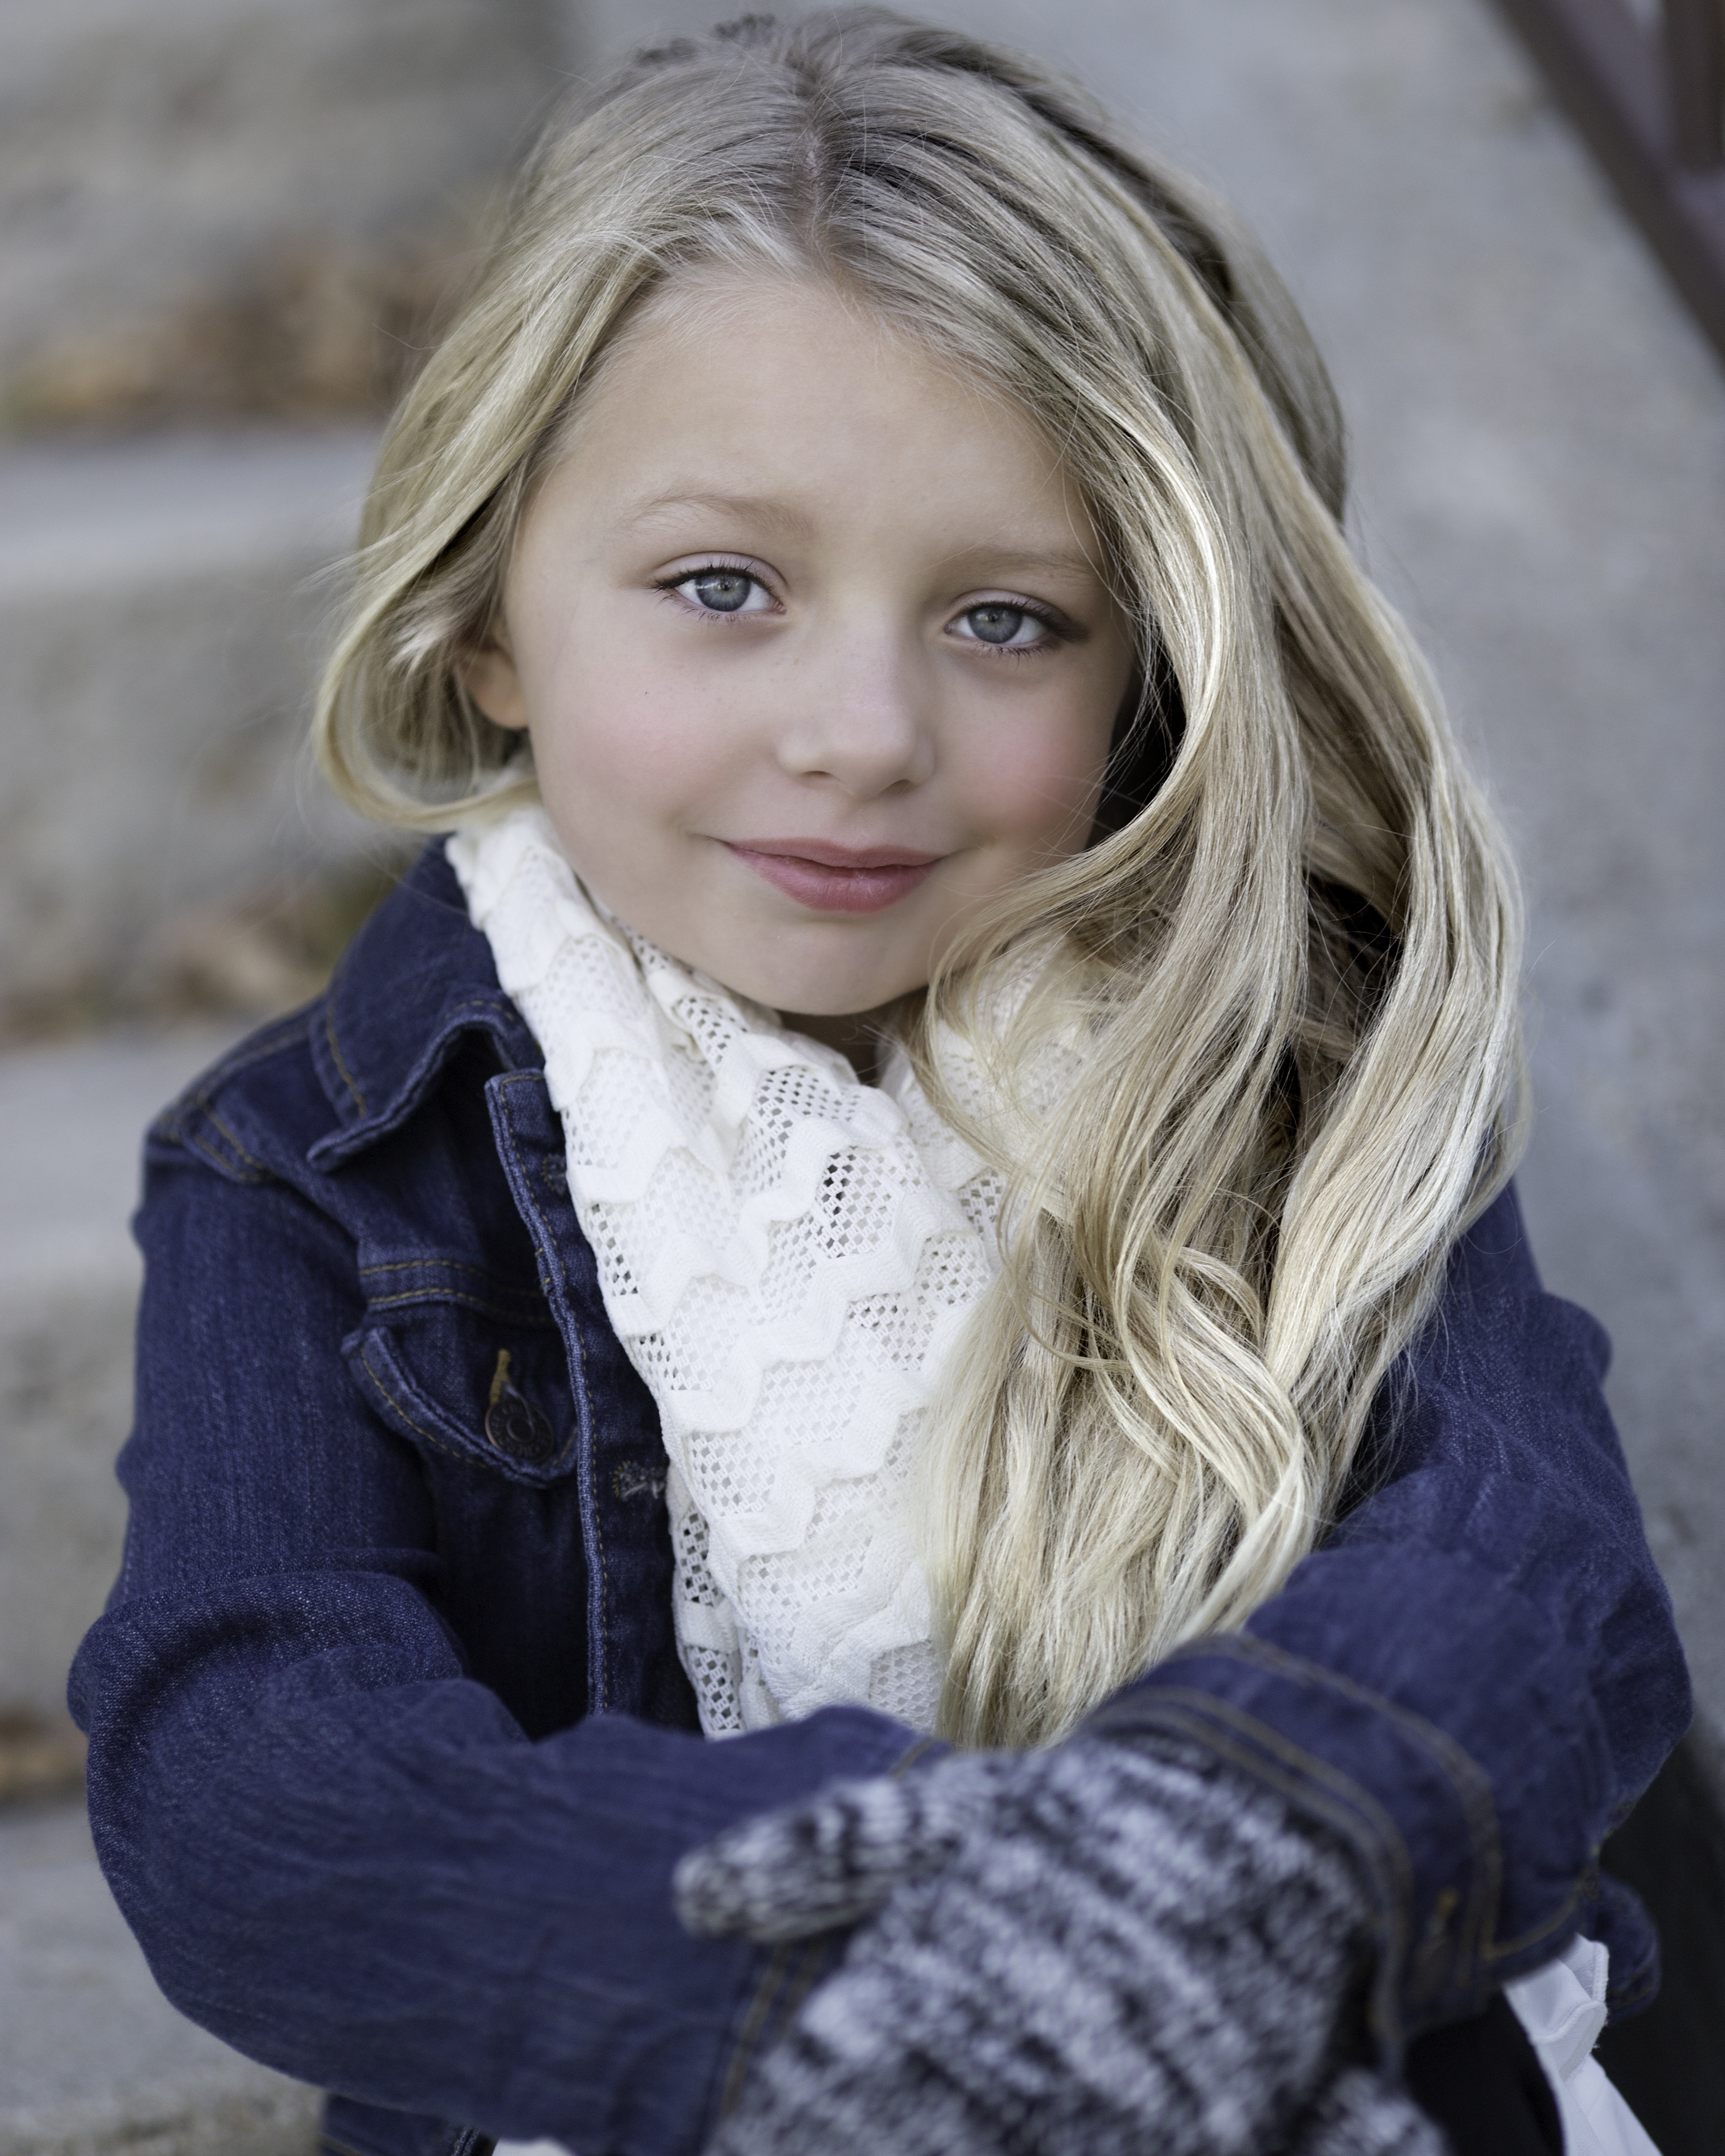
person, cold, winter, girl, hair, photography, sweet, cute, portrait, model, child, lady, hairstyle, smiling, long hair, dress, happy, toddler, eye, beauty, blond, little girl, photo shoot, brown hair, portrait photography